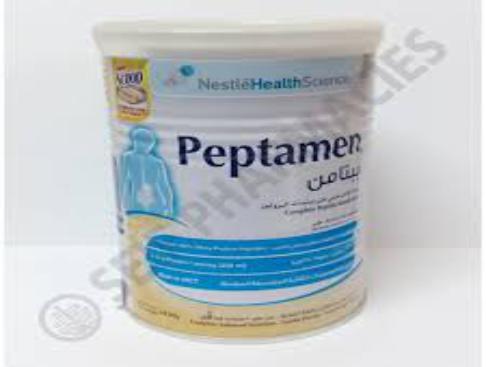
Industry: Food